Trump Turnberry

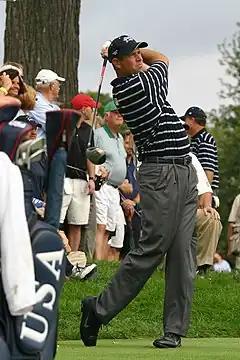
Stewart Cink, who won the 2009 Open Championship, the most recent to be held at Turnberry

At its first Open Championship in 1977, the course was the scene of the famous "Duel in the Sun", when Tom Watson claimed a classic victory, one stroke ahead of Jack Nicklaus.